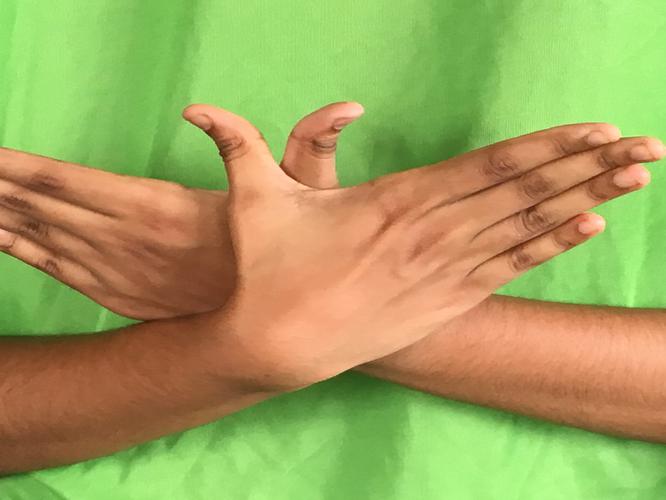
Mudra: Garuda
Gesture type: double_hand